Penguin

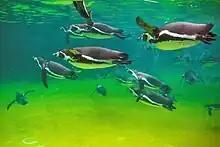
Humboldt penguins in an aquarium. The penguin is an accomplished swimmer, having flippers instead of wings.

Although the evolutionary and biogeographic history of Sphenisciformes is well-researched, many prehistoric forms are not fully described. Some seminal articles about the evolutionary history of penguins have been published since 2005.